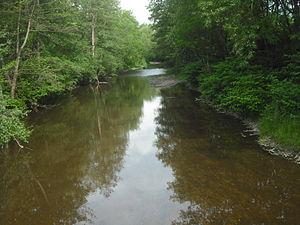
Sélestat est une commune française, dans le département du Bas-Rhin, en Alsace.
Le Giessen est une rivière française du Grand Est qui coule dans le sud du département du Bas-Rhin. Le Giessen draine la Vallée de Villé et débouche dans la plaine d'Alsace. C'est un affluent gauche de l'Ill, donc un sous-affluent du Rhin.
Liste des fleuves, rivières et autres cours d'eau qui parcourent en partie ou en totalité le département du Bas-Rhin. La liste présente les cours d'eau, généralement de plus de 10 km de longueur sauf exceptions, par ordre alphabétique, par fleuves et bassin versant, par station hydrologique, puis par organisme gestionnaire ou organisme de bassin.